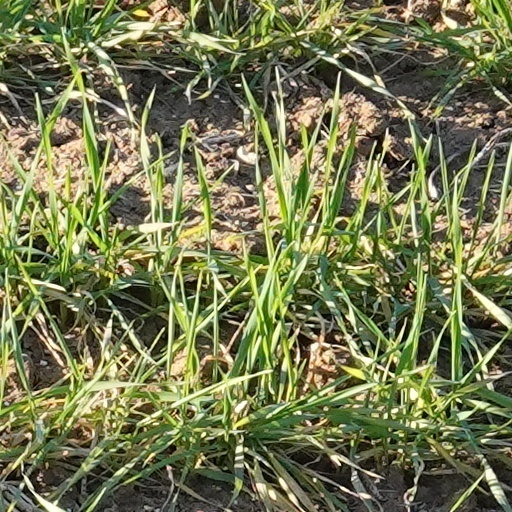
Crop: wheat